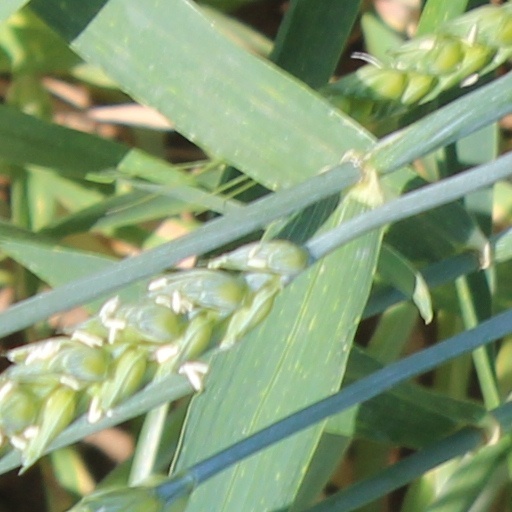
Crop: wheat